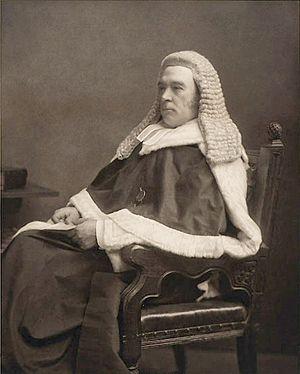
Stanley Lord est un marin britannique. Né dans une famille qui le promettait à une carrière dans les affaires, il choisit rapidement de se tourner vers la mer. Après des débuts prometteurs, il obtient très jeune ses brevets de capitaine, et entre au service de la compagnie de cargos britannique Leyland Line. Après trois commandements, il est affecté en 1912 au Californian. C'est lors d'une traversée de ce navire entre Liverpool et Boston, en avril 1912, que Lord devient célèbre.
John Charles Bigham, 1ᵉʳ vicomte Mersey est un juriste et homme politique britannique. Il est principalement connu pour avoir présidé les enquêtes sur les naufrages Titanic, de l’Empress of Ireland et du Lusitania.
Le 16 juin 1914 est le 167ᵉ jour de l'année 1914 du calendrier grégorien. Il s'agit d'un mardi.